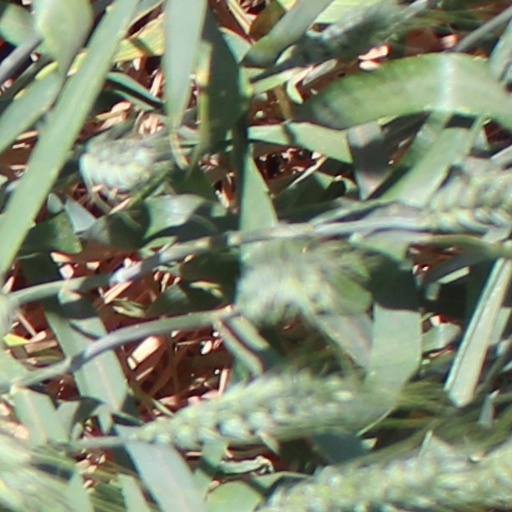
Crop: wheat